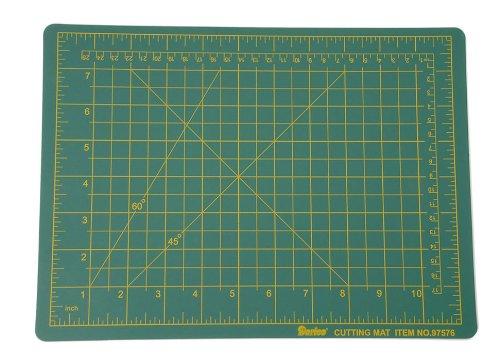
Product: Darice Party Supplies, Green, 12 Each
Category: Toys & Games | Party Supplies
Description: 9-inch by 12-inch Green cutting mat with a 1-inch grid.
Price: $7.46
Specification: ProductDimensions:11.7x8.8x0.2inches|ShippingWeight:10.4ounces(Viewshippingratesandpolicies)|Itemmodelnumber:97576|ASIN:B004GXBXVW